Swift Leisure

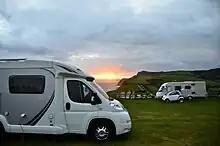
A Swift Bolero motorhome parked on the Dorset coast (Jurassic coast) at sunset

Swift Leisure are a British manufacturer of leisure vehicles, including caravans and motorhomes. Started in 1964, the company is based in Cottingham, East Riding of Yorkshire.